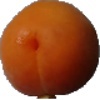
Label: Apricot 1